Sconce (fortification)

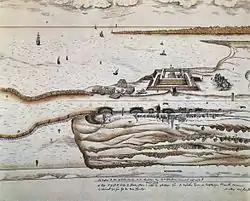
Sconce built at Warnemünde, Rostock in 1661 (detail from a map from 1670–1680)

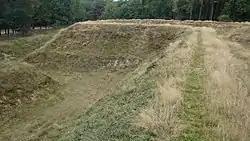
The "Engelse Schans" (English Sconce) of 1627 in Lievelde, the Netherlands (photo 2008)

A sconce is a small protective fortification, such as an earthwork, often placed on a mound as a defensive work for artillery. It was used primarily in Northern Europe from the late Middle Ages until the 19th century. This type of fortification was common during the English Civil War, and the remains of one such structure can be seen on Fort Royal Hill in Worcester, England.